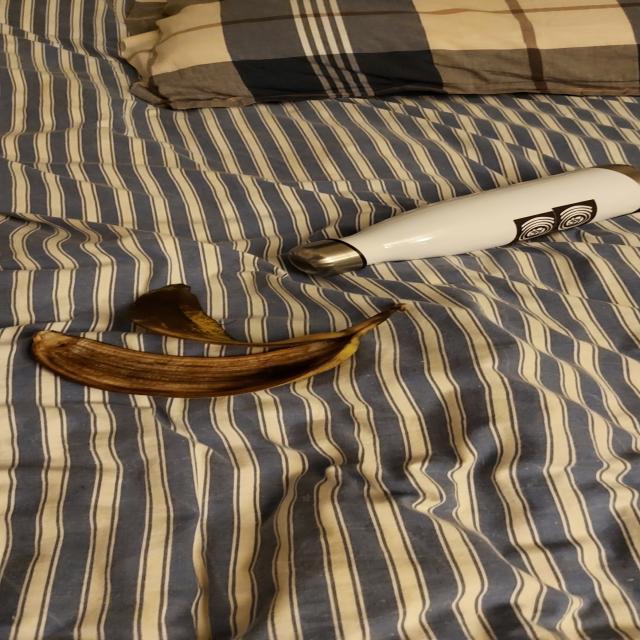
Label: bananas